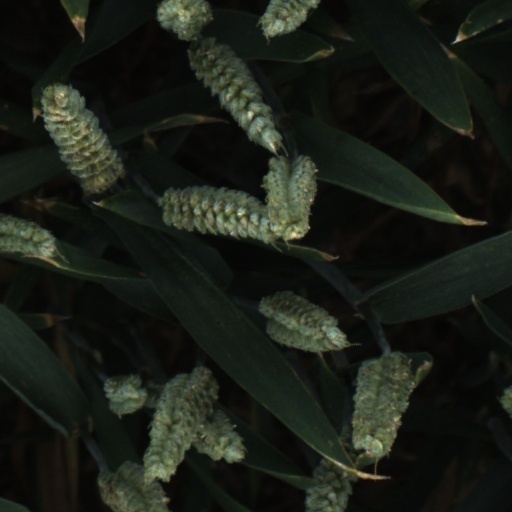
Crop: wheat